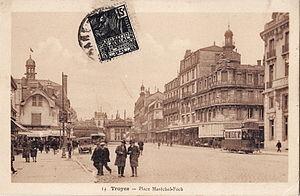
Carte postale ancienne éditée par Mignot, n°14:TROYES - Place Maréchal-Foch
Le Tramway de Troyes est un ancien réseau de tramway qui a fonctionné dans la ville de Troyes entre 1899 et 1950.
Troyes est une commune française, située dans le département de l'Aube en région Grand Est. La commune est divisée en cinq cantons dont elle est le chef-lieu.